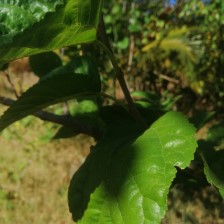
Variety: BlackAustralia